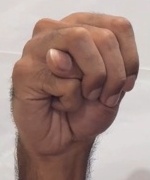
ASL sign: M